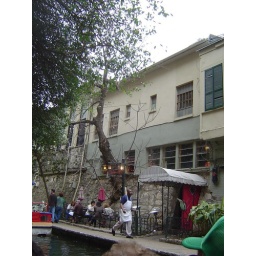
The building constructed around the tree